Manunui railway station

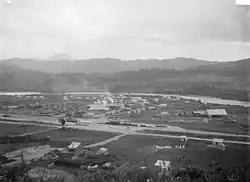
Manunui, with station in foreground, about 1908.

Ellis & Burnand built a large timber mill here. It was named Manunui from 24 August 1904, having previously been known as Waimarino. Logs were brought by a tramway from Ohotaka, with a bridge built over the Whanganui River in 1905. The mill closed in 1942 and burnt down in 1949, but the Ellis Veneer works continued, producing about of plywood in 1953.